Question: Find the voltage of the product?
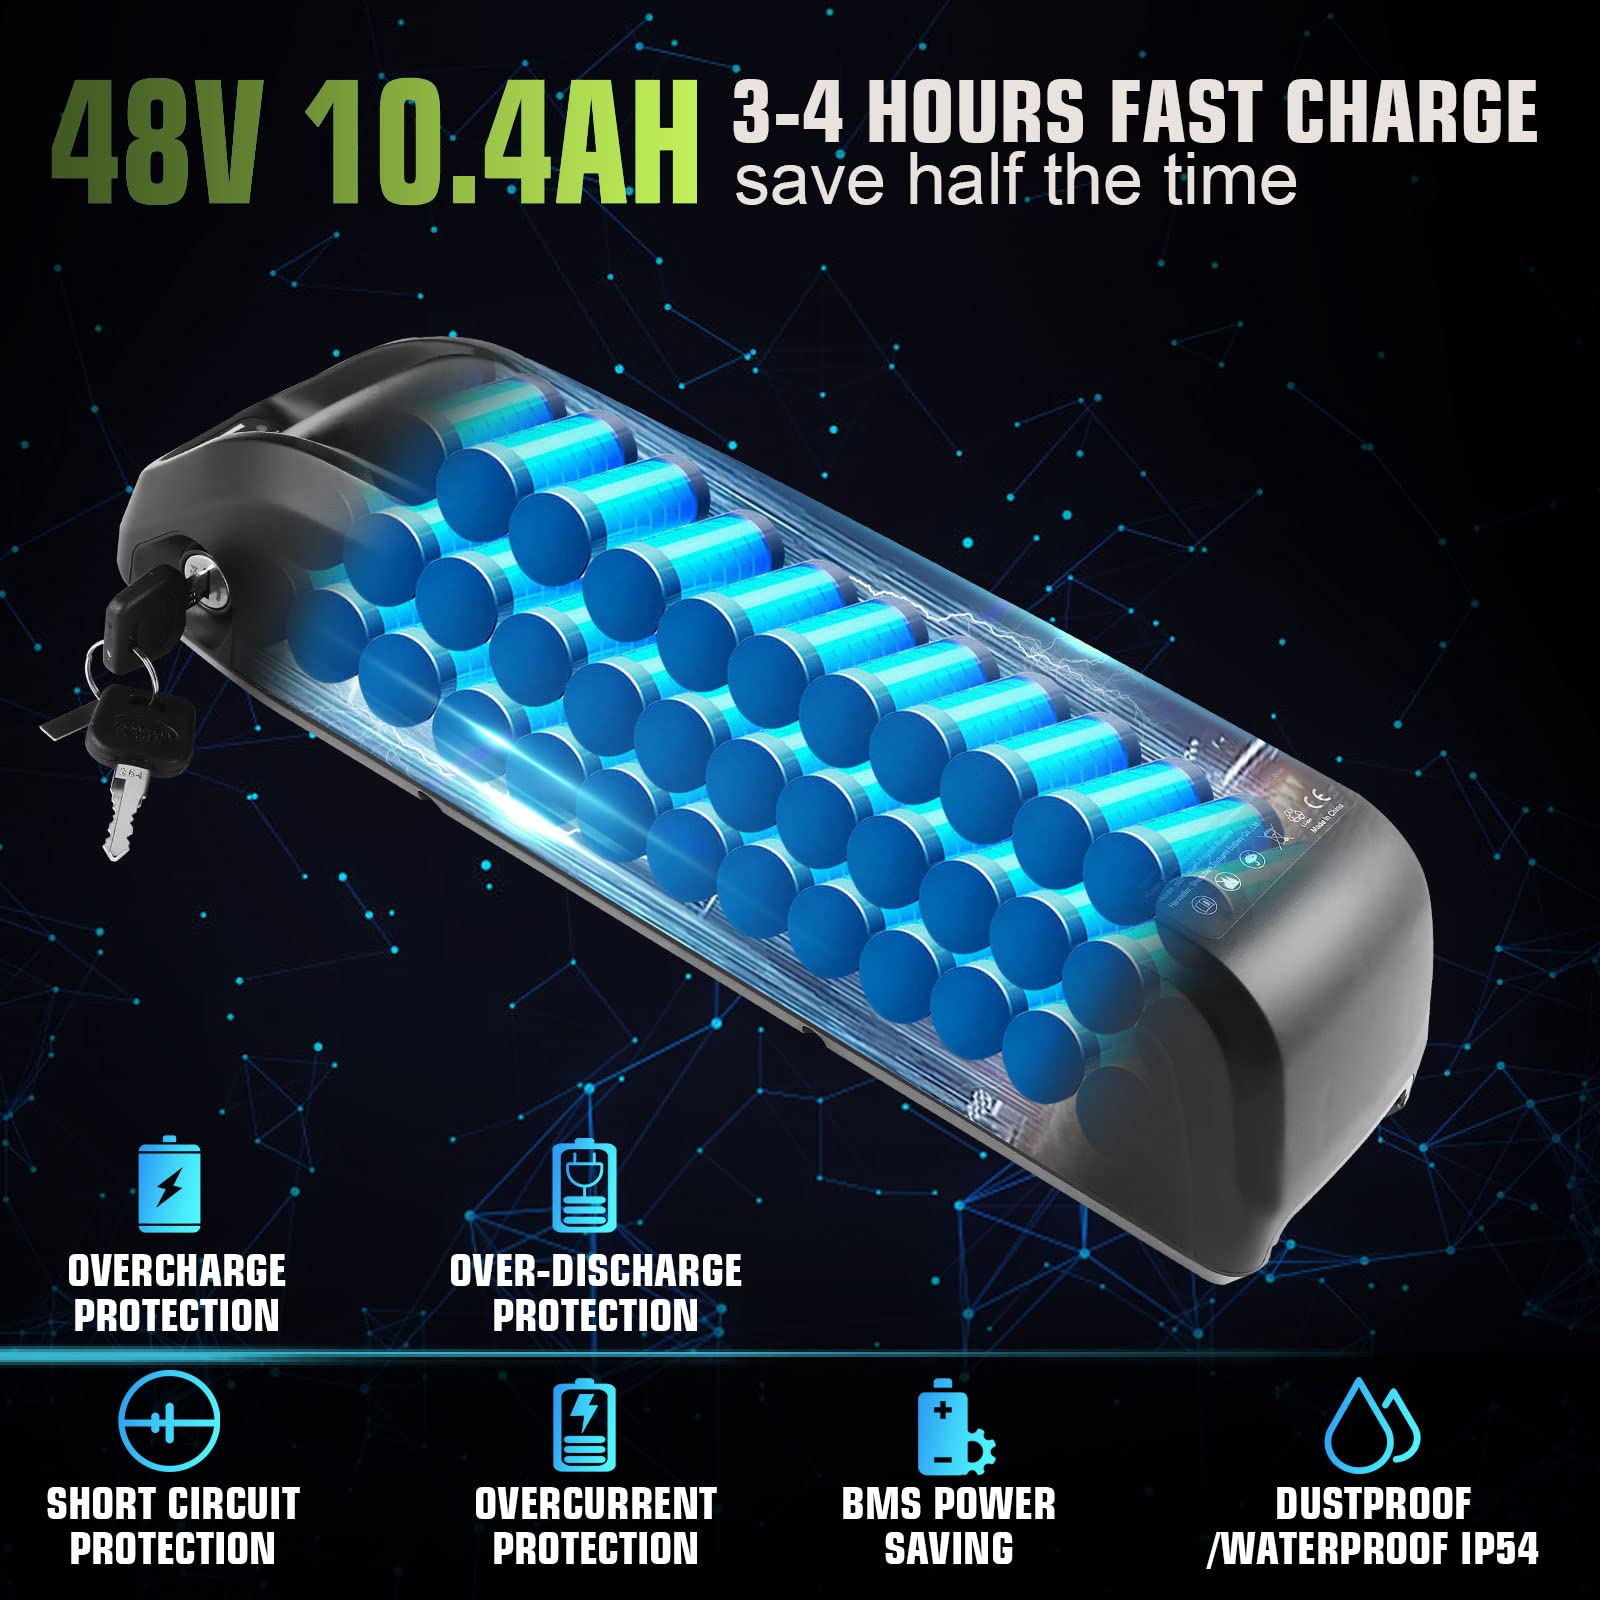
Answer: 48.0 volt